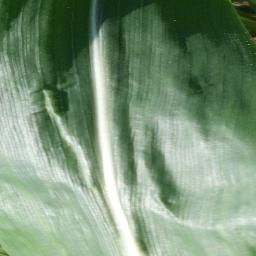
Label: Corn___healthy